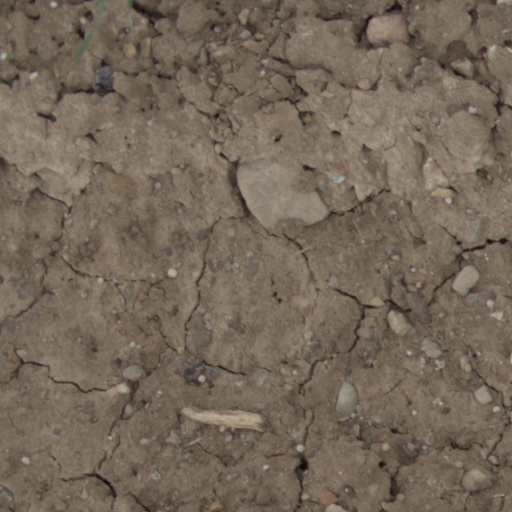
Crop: wheat